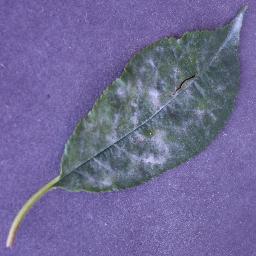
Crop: cherry
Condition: (including_sour)_powdery_mildew